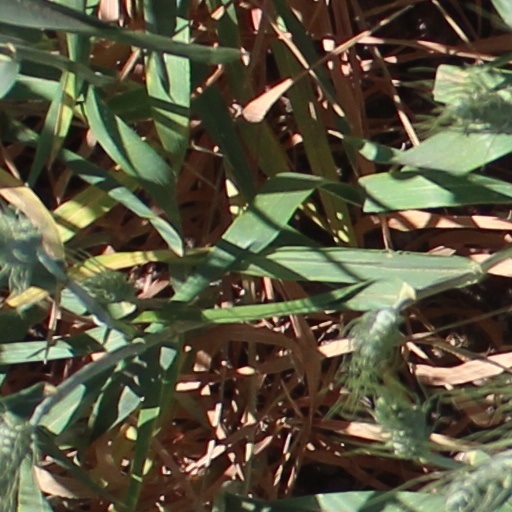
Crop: wheat